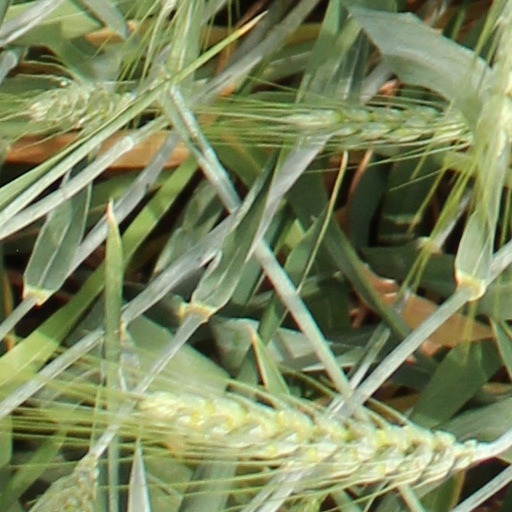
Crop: wheat